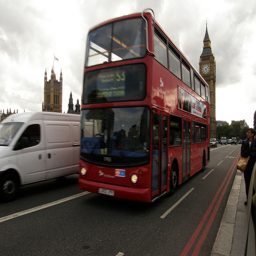
A red double decker passenger bus on the road.
A bus is next to a van on a city street.
A red double decker bus driving next to a van.
A red passenger bus makes its way past Big Ben in London.
Red double-decker bus passing your white van on a city street.